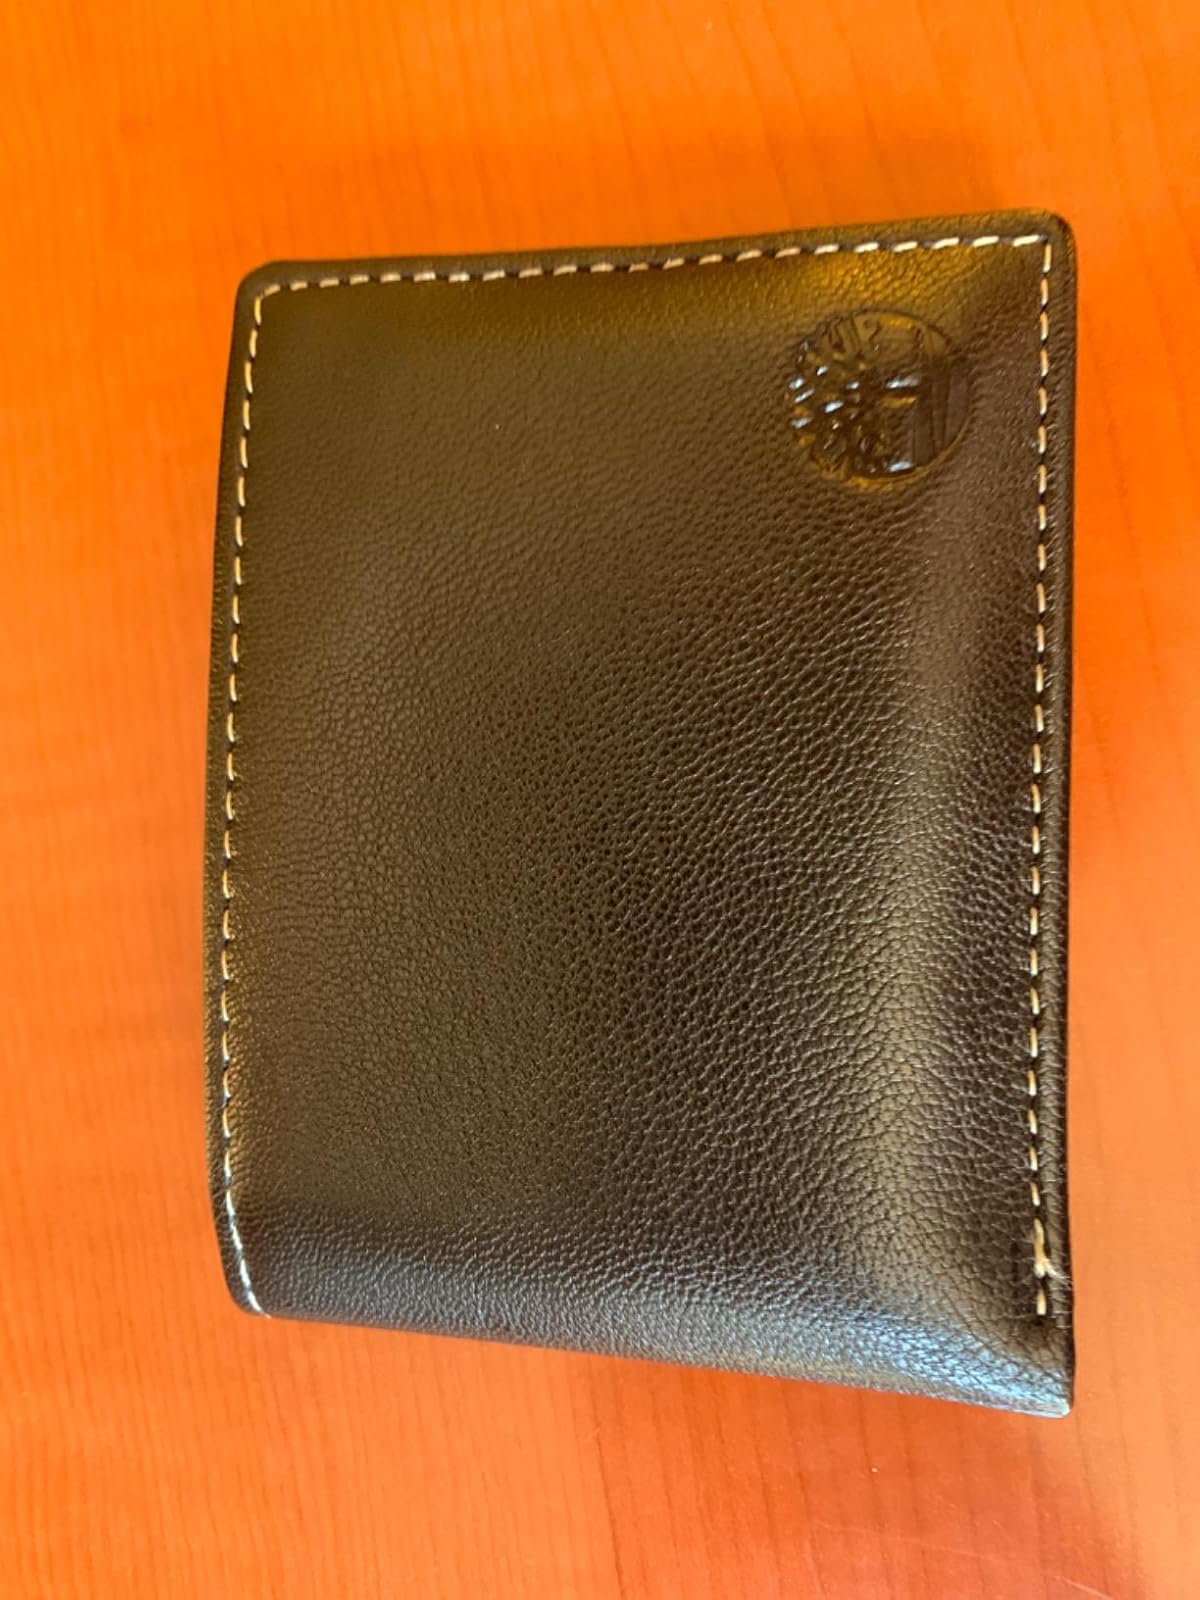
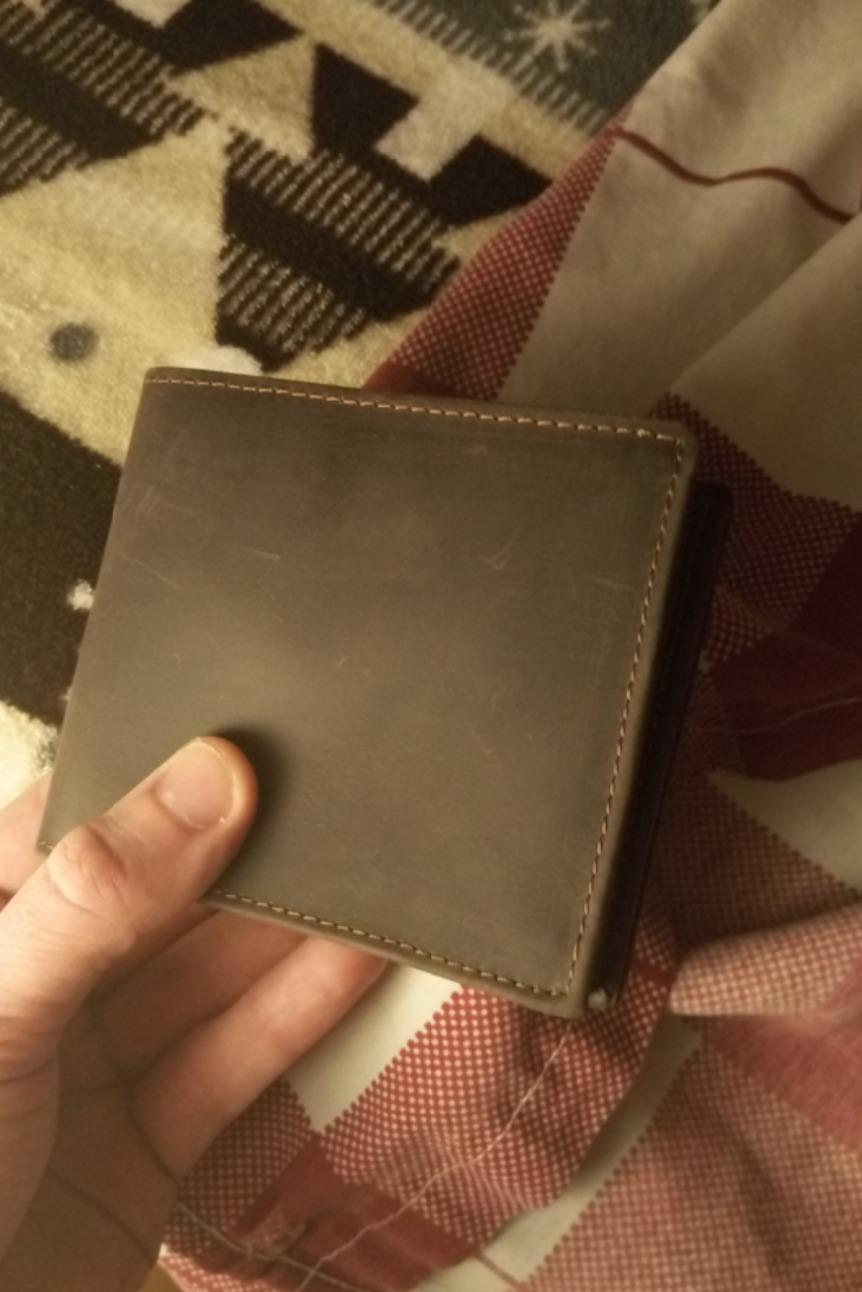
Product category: accessories_wallet
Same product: no